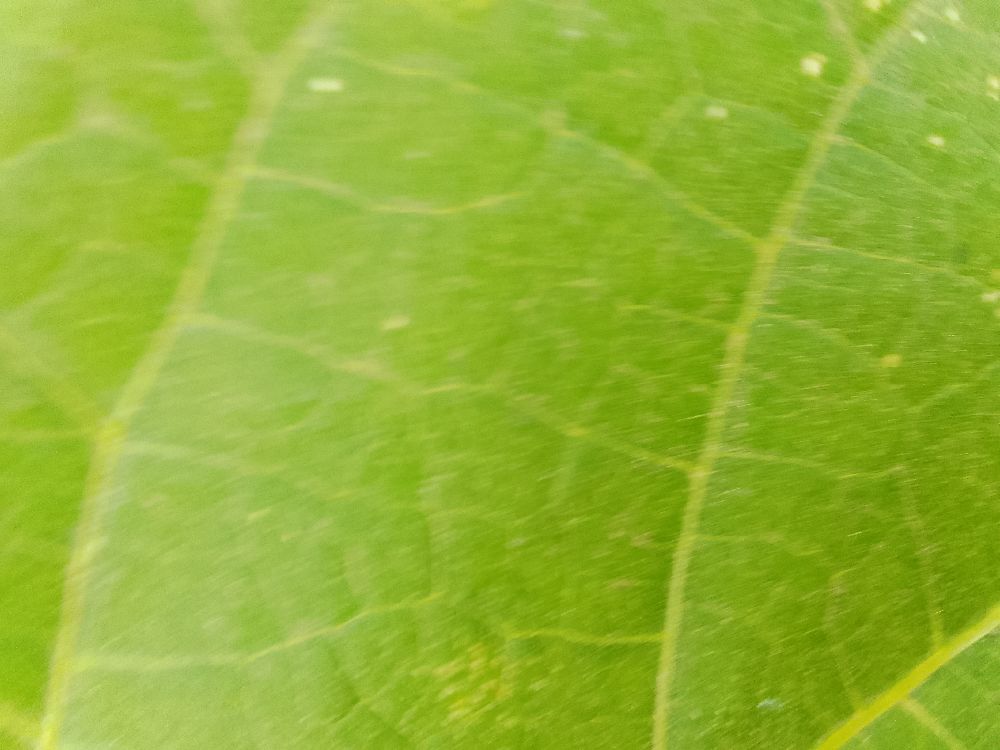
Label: healthy